Anito

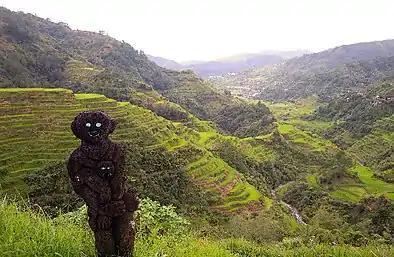
Ifugao "hogang" in the Banaue Rice Terraces, guardian spirits carved from tree fern trunks usually placed along pathways and in village outskirts

Spirits that have never been human are differentiated in some ethnic groups as "diwata". These spirits can range from simple spirits like the "diwata" of a particular inanimate object, plant, animal, or place, to deities who personify abstract concepts and natural phenomena, to deities who are part of an actual pantheon. They are also known as "dewatu", "divata", "duwata", "ruwata", "dewa", "dwata", "diya", etc., in various Philippine languages (including Tagalog "diwa", "spirit" or "essence"); all of which are derived from Sanskrit "devata" (देवता) or "devá" (देव), meaning "deity". These names are the result of syncretization with Hindu-Buddhist beliefs due to the indirect cultural exchange (via Srivijaya and Majapahit) between the Philippines and South Asia.